Musik für ein Haus

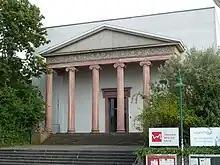
, Darmstadt

Musik für ein Haus is a group-composition project devised by Karlheinz Stockhausen for the 1968 Darmstädter Ferienkurse. Fourteen composers and twelve instrumentalists participated, with the resulting performance lasting four hours. It was not regarded by Stockhausen as a composition belonging solely to himself, and therefore was not assigned a number in his catalog of works.